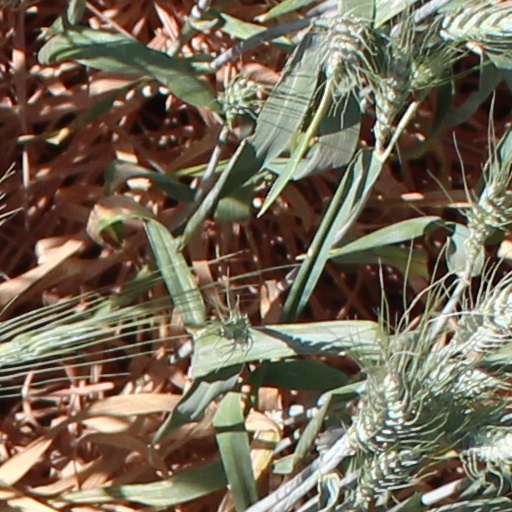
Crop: wheat